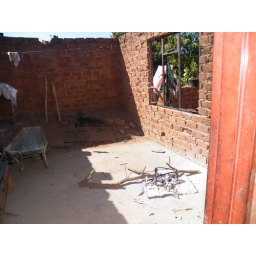
Outdoor kitchen in current home in Freda's brothers house..